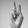
ASL letter: V